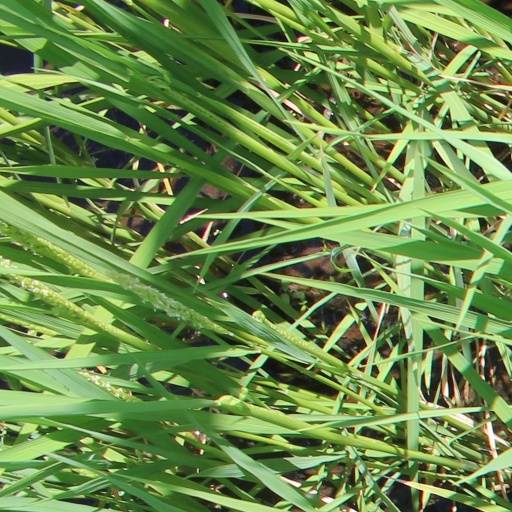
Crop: rice